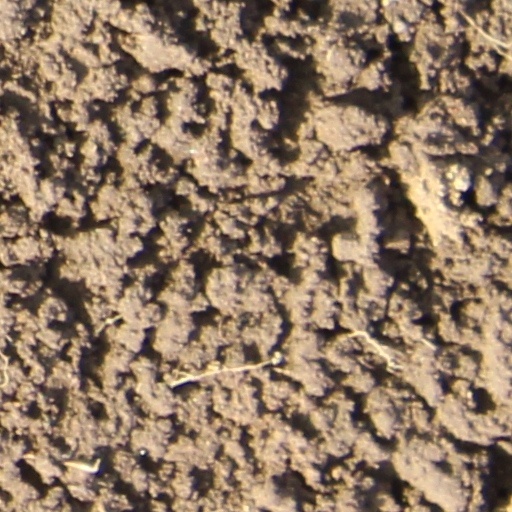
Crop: wheat